Stage lighting

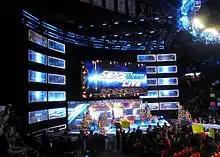
An example of stage lighting, trusses and LED walls are used during a "WWE SmackDown Live" televised professional wrestling show.

There were two different types of Restoration theaters in England: Restoration commercial theaters and Restoration court theaters. Commercial theaters tended to be more "conservative in their lighting, for economic reasons" and therefore used "candle-burning chandeliers" primarily. Court theatres could afford to "use most of the Continental innovations" in their productions. Theaters such as the Drury Lane Theatre and the Covent Garden Theatre were lit by a large central chandelier and had a varying number of smaller stage chandeliers and candle sconces around the walls of the theaters. Two main court theaters, built between 1660 and 1665, were the Cockpit Theatre and the Hall Theatre. Chandeliers and sconces seemed to be the primary lighting sources here but other developments were being made, especially at the Hall. By the 1670s, the Hall Theatre started using footlights, and between 1670 and 1689 they used candles or lamps. It can be noted that by the end of the 17th century, "French and English stages were fairly similar". There is not much written on theatrical lighting in England at the end of the 17th century and from the little information historians do have, not much changed by the middle of the 18th century. Gas lighting hit the English stage in the early 1800s beginning with the Drury Lane and Covent Garden theaters. In the 1820s, a new type of artificial illumination was developed. In this type of illumination, a gas flame is used to heat a cylinder of quicklime (calcium oxide). Upon reaching a certain temperature, the quicklime would begin to incandesce. This illumination could then be directed by reflectors and lenses. It took some time from the development of this new Limelight before it found its way into theatrical use, which started around 1837. Limelight became popular in the 1860s and beyond, until it was displaced by electrical lighting. Lighting advances made in English theaters during this time frame paved the way for the many lighting advances in the modern theatrical world.